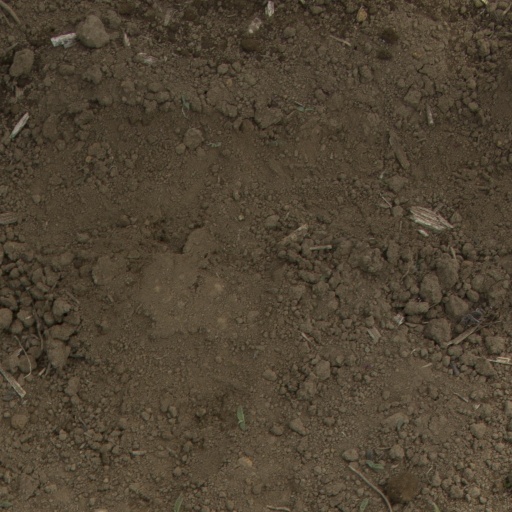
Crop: Jerusalem artichoke